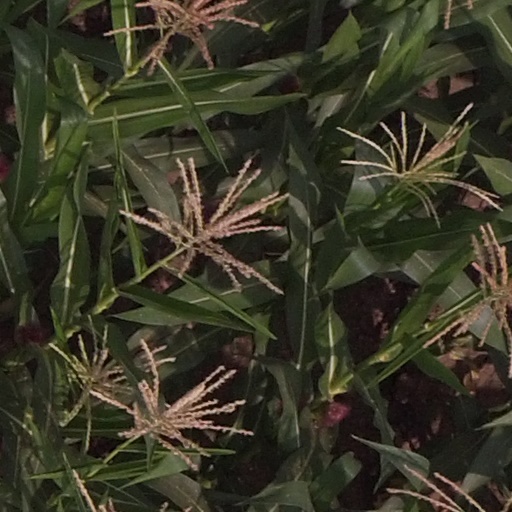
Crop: maize; corn